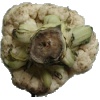
Label: Cauliflower 1